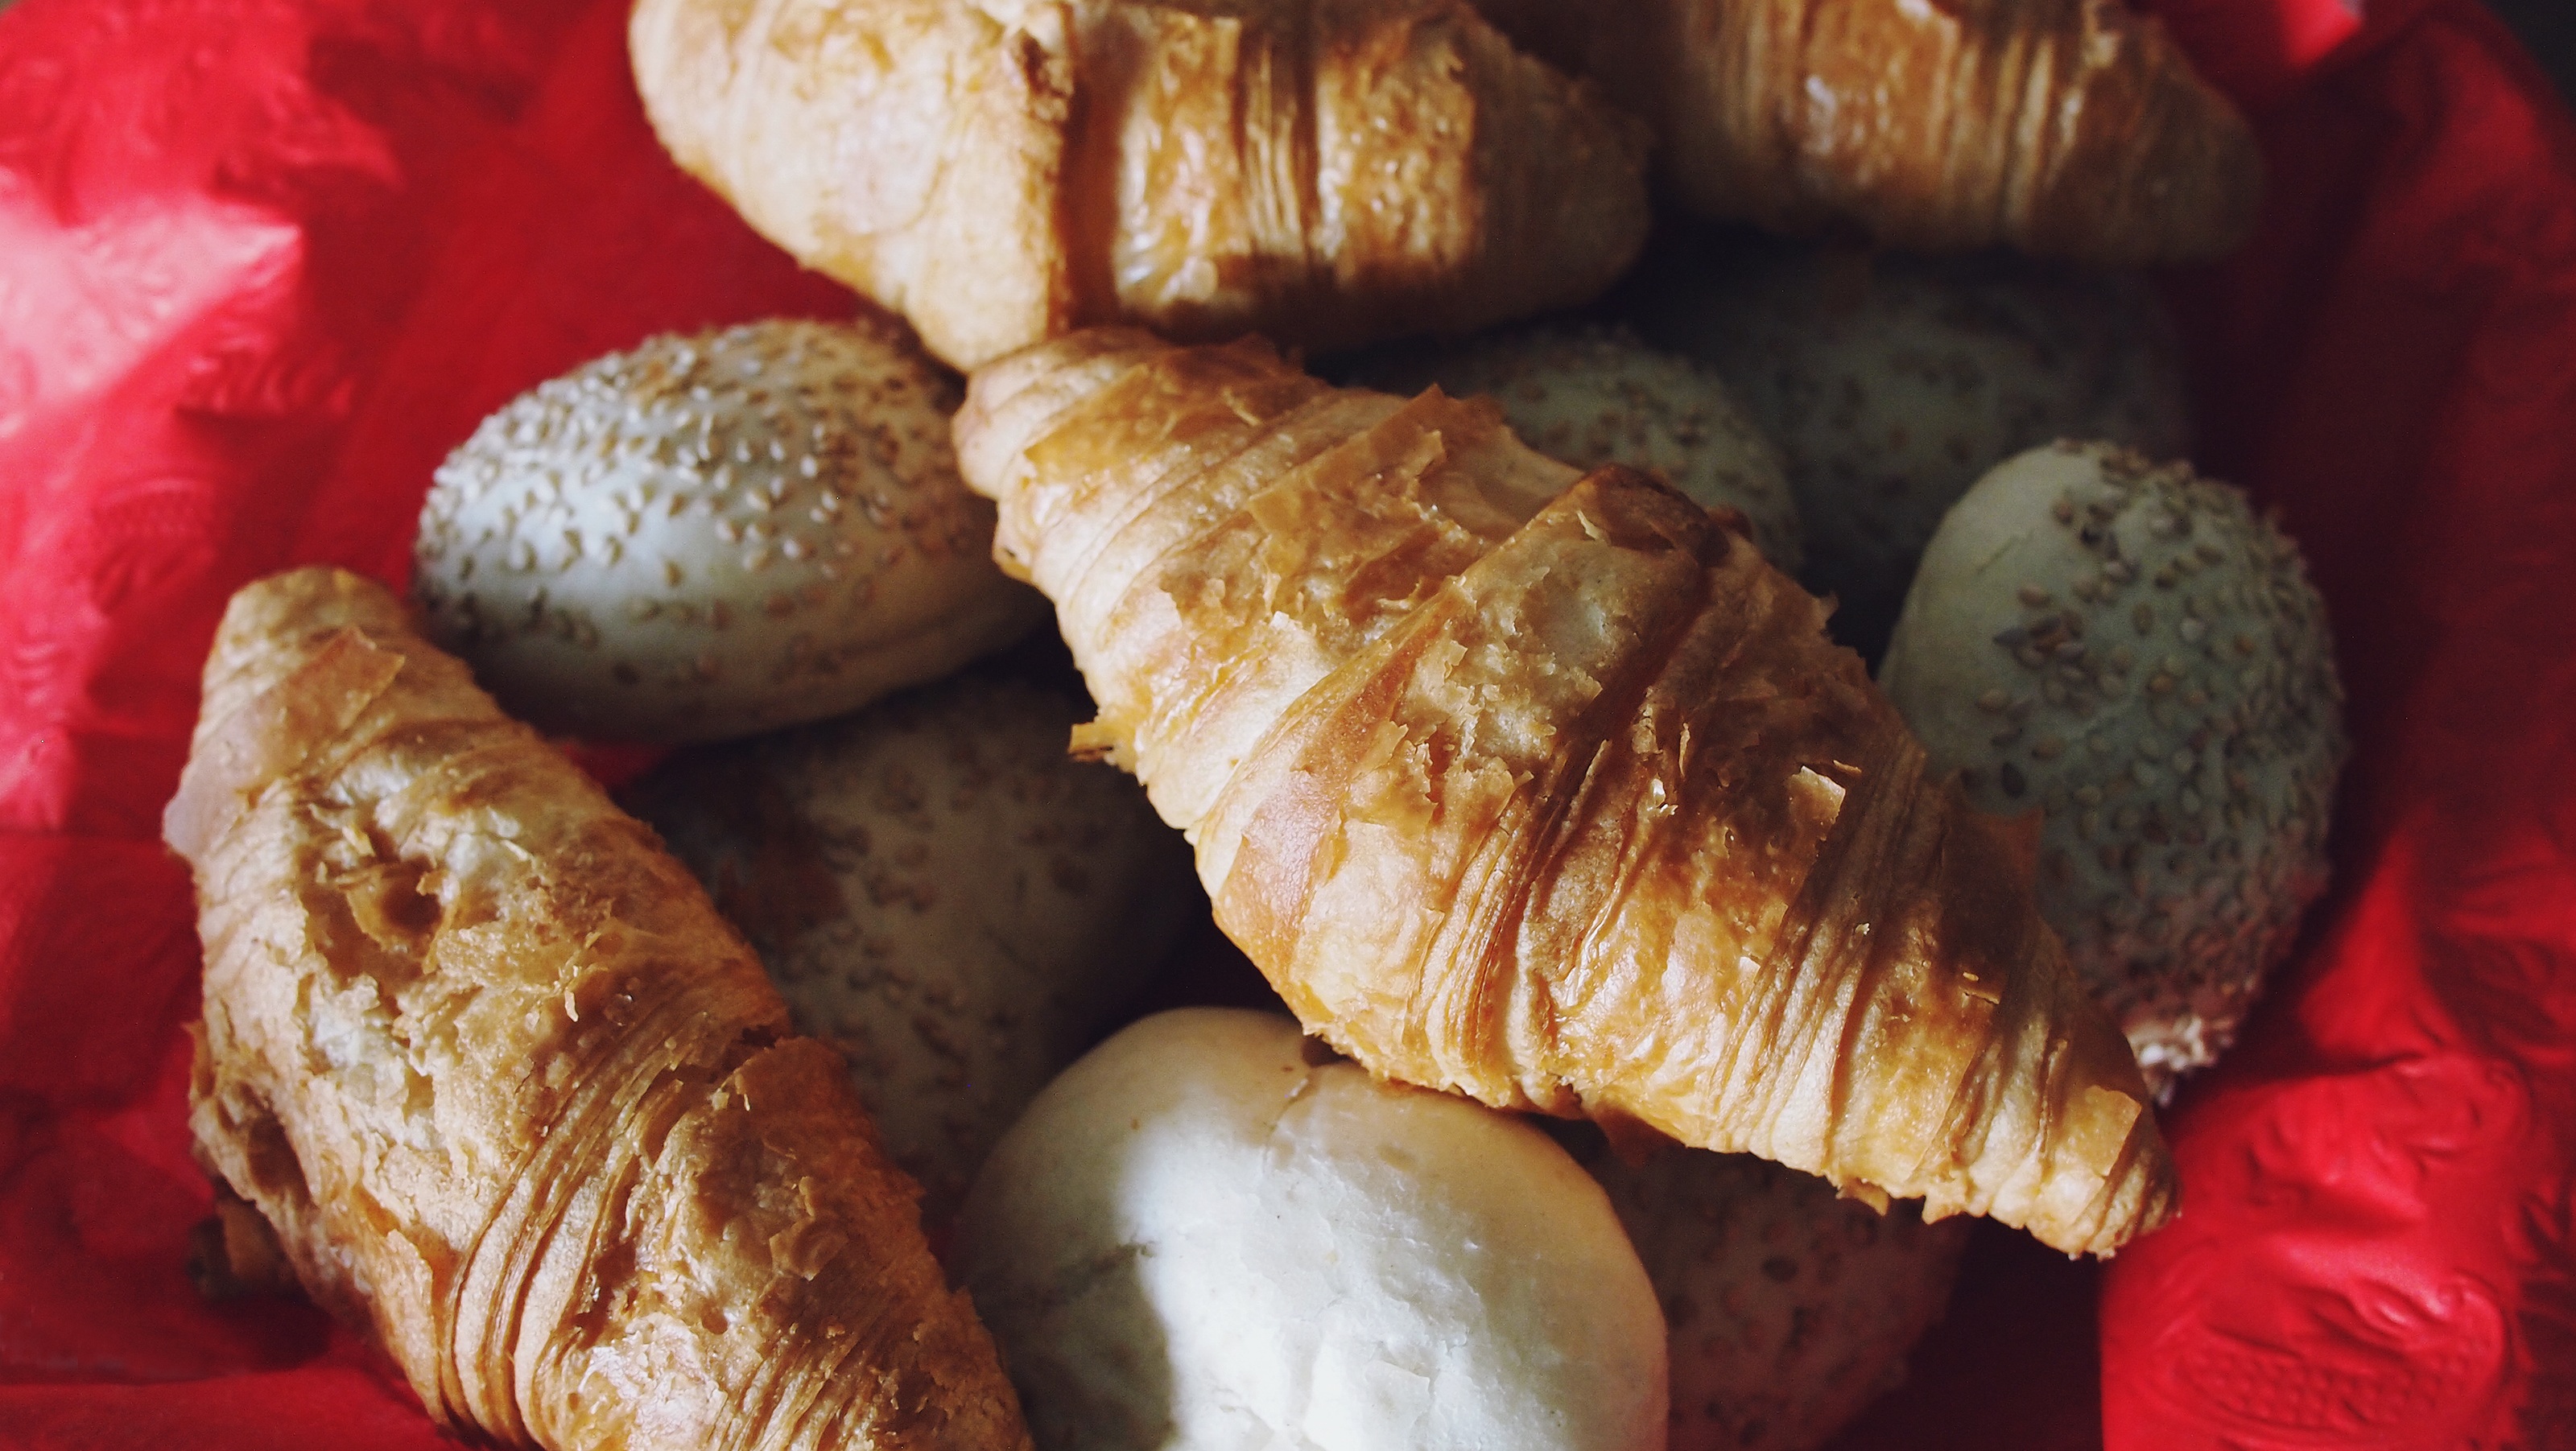
dish, meal, food, produce, fish, basket, breakfast, baking, dessert, cuisine, bread, pastry, pastries, cookies, baked goods, danish pastry, croissants